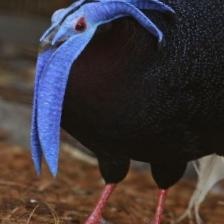
Species: BULWERS PHEASANT
Scientific name: LOPHURA BULWERI